Familial hypercholesterolemia

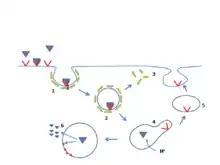
LDLR pathway

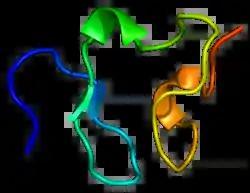
Schematic representation of the LDL receptor protein.

The LDL receptor gene is located on the short arm of chromosome 19 (19p13.1-13.3). It comprises 18 exons and spans 45 kb, and the protein gene product contains 839 amino acids in mature form. A single abnormal copy (heterozygote) of FH causes cardiovascular disease by the age of 50 in about 40% of cases. Having two abnormal copies (homozygote) causes accelerated atherosclerosis in childhood, including its complications. The plasma LDL levels are inversely related to the activity of the LDL receptor (LDLR). Homozygotes have LDLR activity of less than 2%, while heterozygotes have defective LDL processing with receptor activity being 2–25%, depending on the nature of the mutation. Over 1000 different mutations are known.